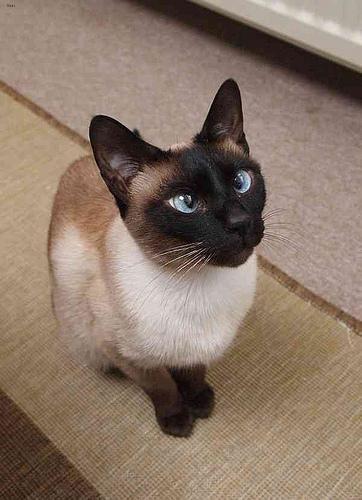
Siamese